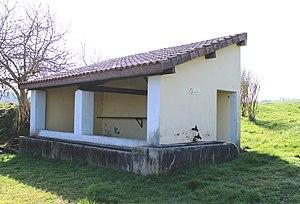
Lavoir de Moumoulous (Hautes-Pyrénées)
Moumoulous est une commune française située dans le département des Hautes-Pyrénées, en région Occitanie.
La liste des lavoirs des Hautes-Pyrénées présente les lavoirs situées dans le département français des Hautes-Pyrénées.